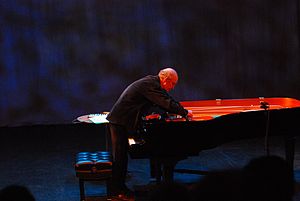
Christian Wolff (komponist)
Christian Wolff ved hans præparerede klaver i 2007.
Christian Wolff er en fransk/amerikansk komponist.